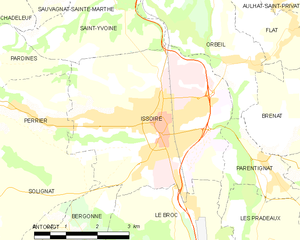
Issoire
Kort over kommunen
Kort over kommunen
Issoire er en by og kommune i Puy-de-Dôme departementet i Auvergne-Rhône-Alpes i den centrale Frankrig.